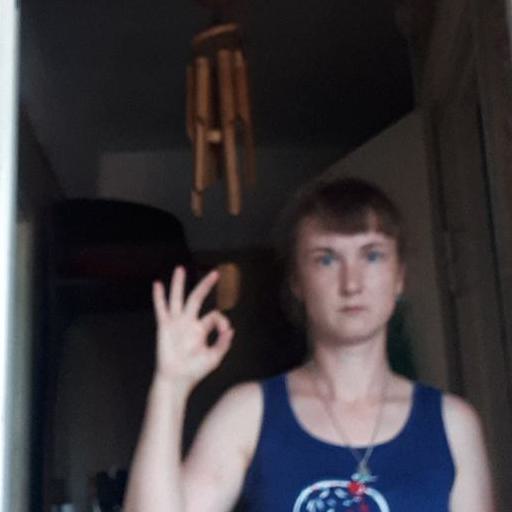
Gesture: ok